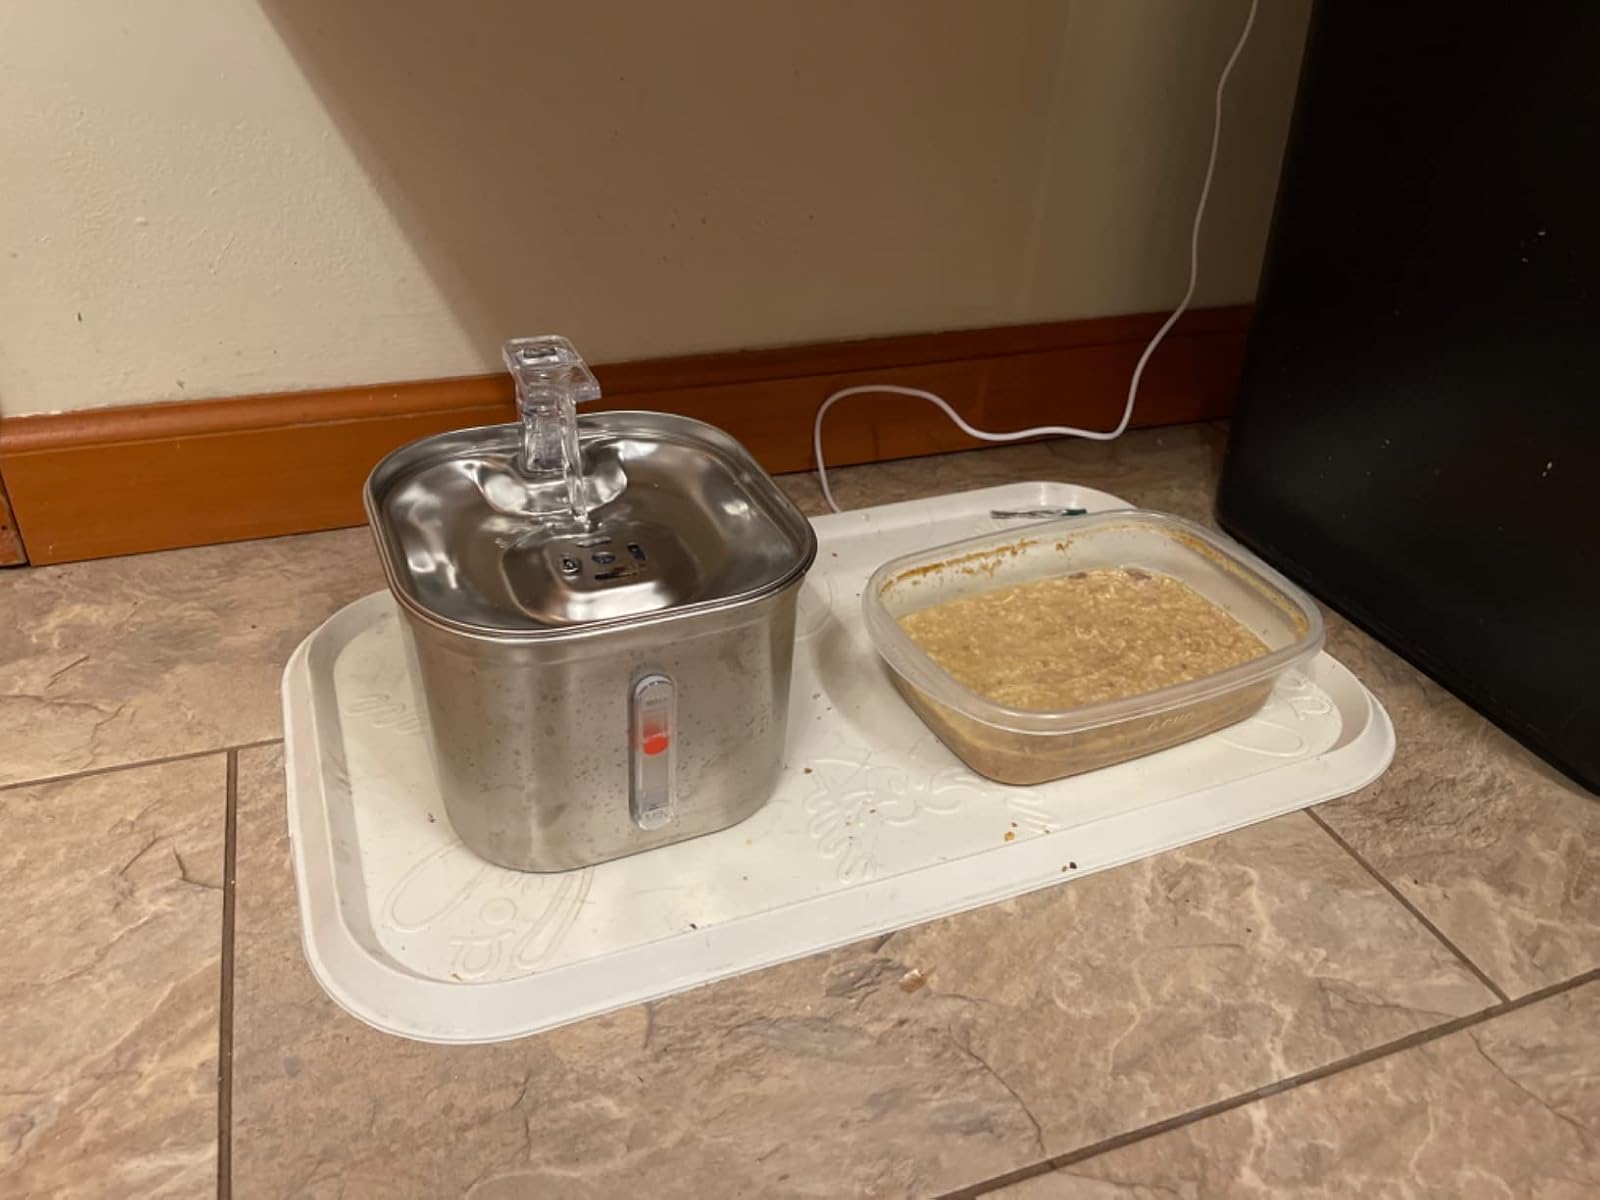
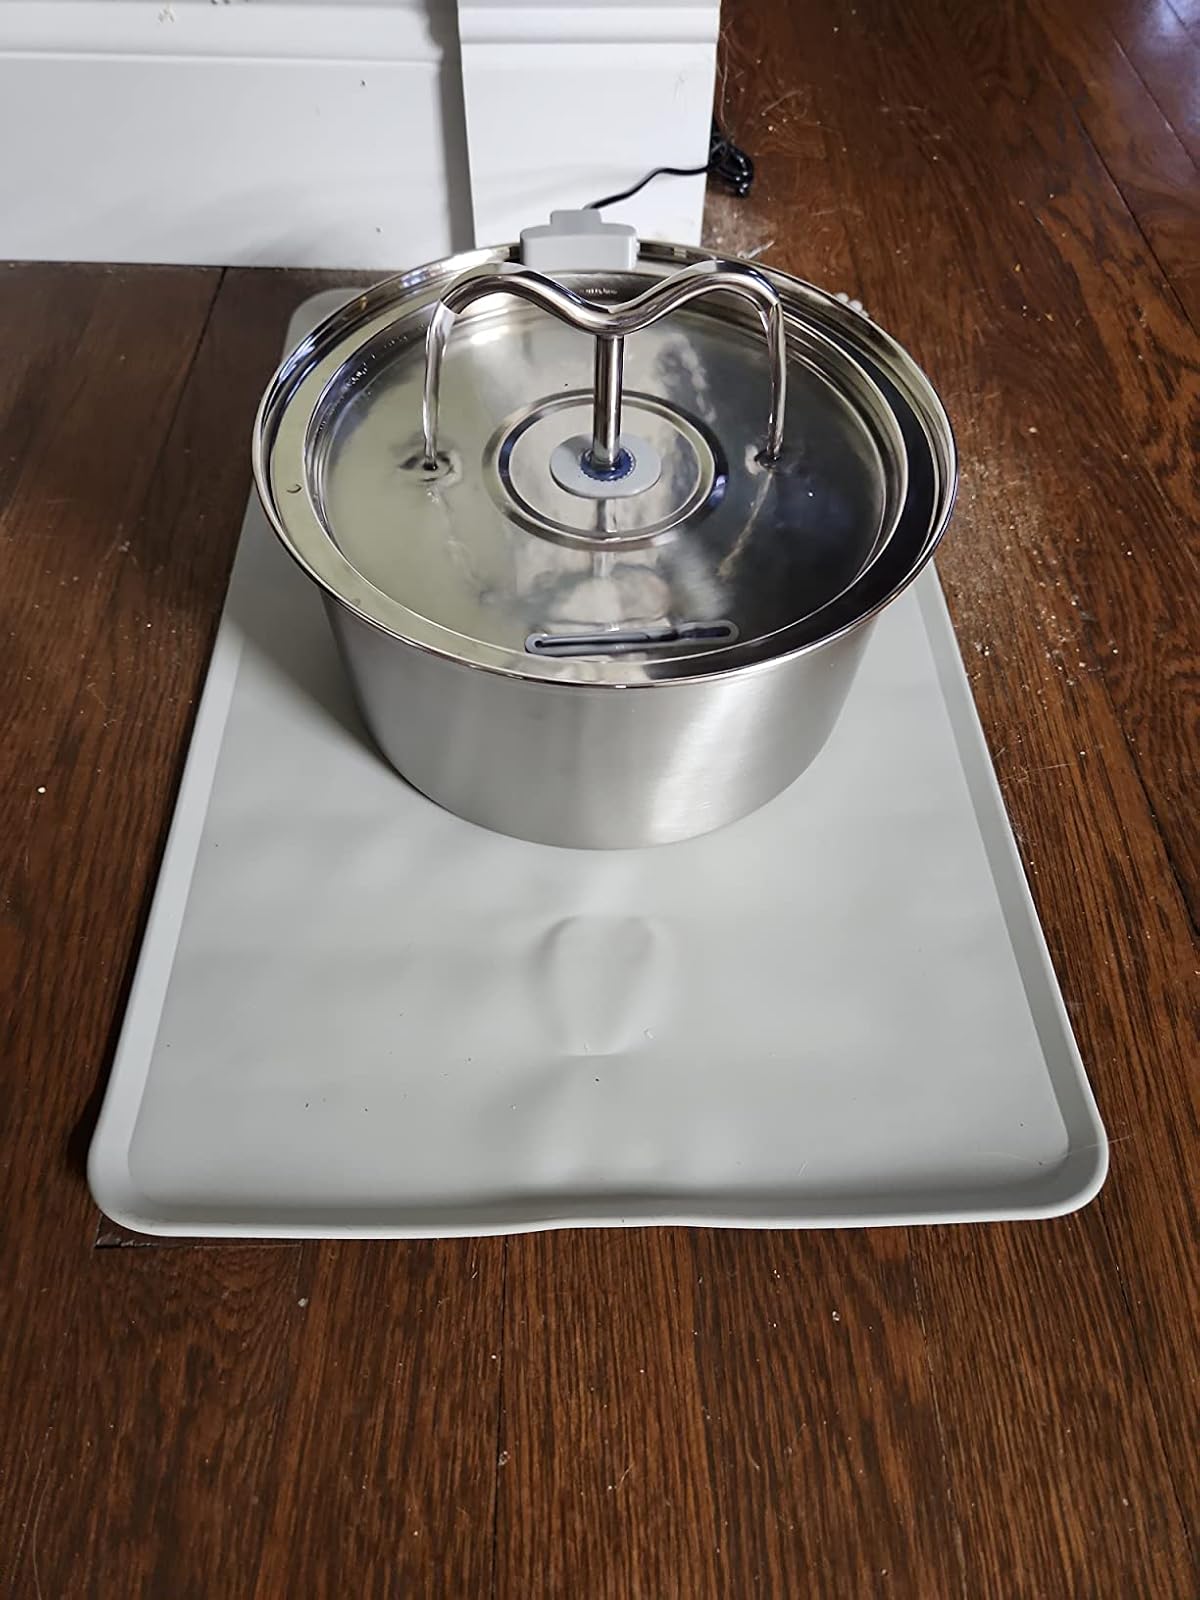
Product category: items_bowl
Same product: no